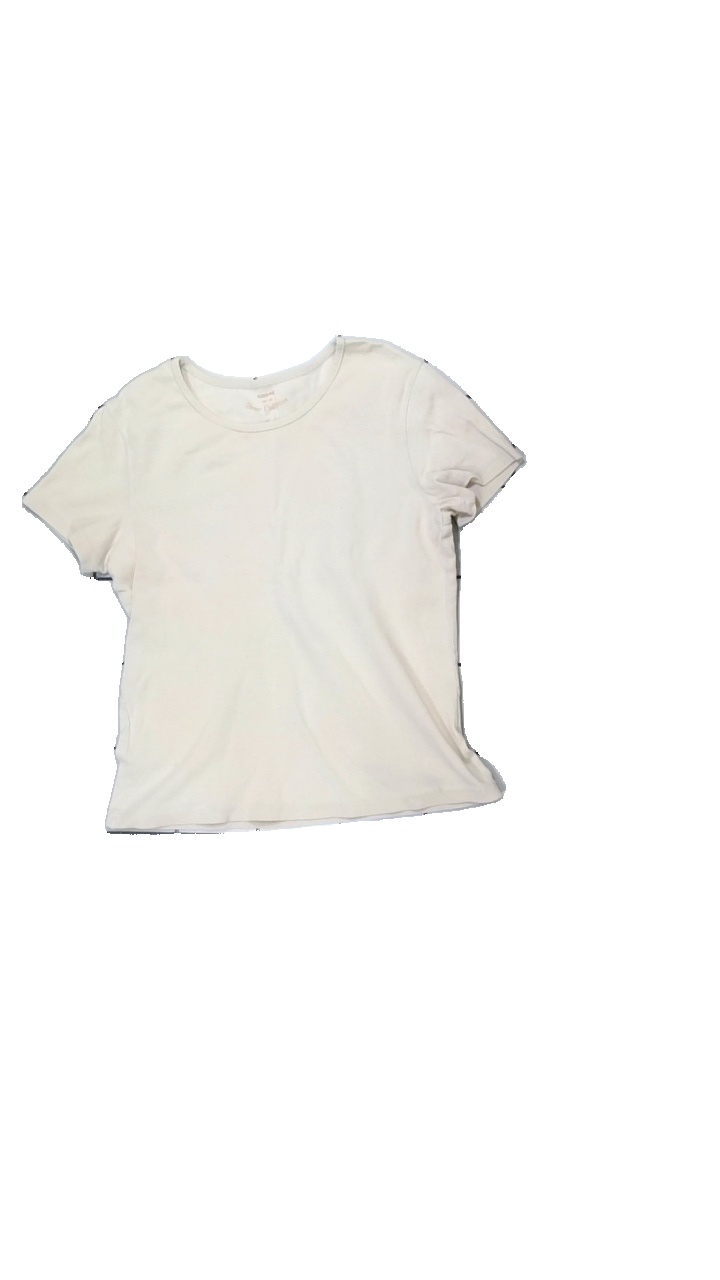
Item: T-shirt (Ladies)
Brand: Kappahl
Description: beige t-shirt
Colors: Beige
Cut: C-collar
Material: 100% bomull
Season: All
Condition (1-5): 2
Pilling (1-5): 2
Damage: nopprigt
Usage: Export
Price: <50